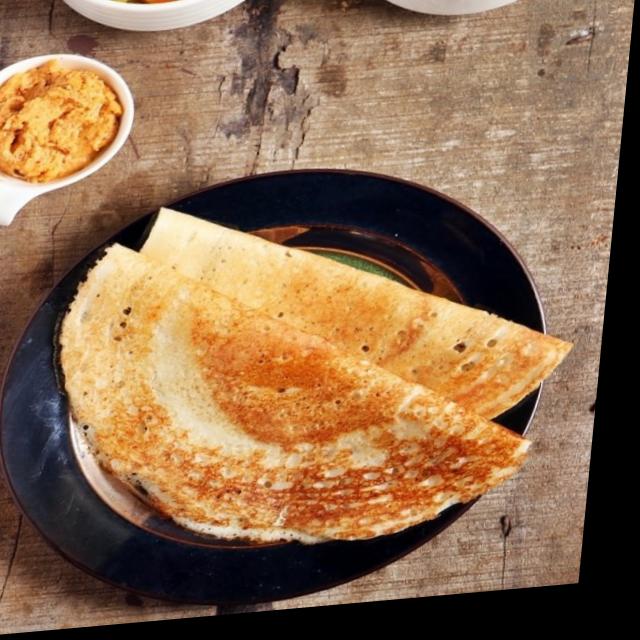
Dish: masala_dosa